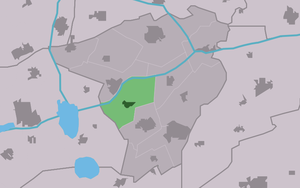
Drogeham est un village de la commune néerlandaise d'Achtkarspelen, dans la province de Frise.